Wembley Stadium

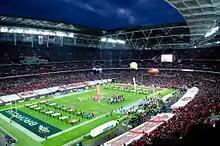
Build up to the 2010 game between Denver Broncos and San Francisco 49ers

The first game involving the full England national team was a friendly played on 1 June 2007, against Brazil. The match saw captain John Terry become the first England international goal scorer at the new stadium when he scored in the 68th minute. Diego became the first full international player to score for a visiting team when he scored in stoppage time, with the full-time result being a 1–1 draw. The first competitive senior international was played on 8 September 2007 between England and Israel. This game ended 3–0. The first player to score international goals at both the old and new stadia was Michael Owen when he scored for England against Israel. On 22 August Germany beat England 2–1 to become the first team to beat them in the new stadium. England's first competitive defeat at the new stadium was on 21 November 2007 when Croatia won 3–2. This match cost England qualification to UEFA Euro 2008 and head coach Steve McClaren his job.